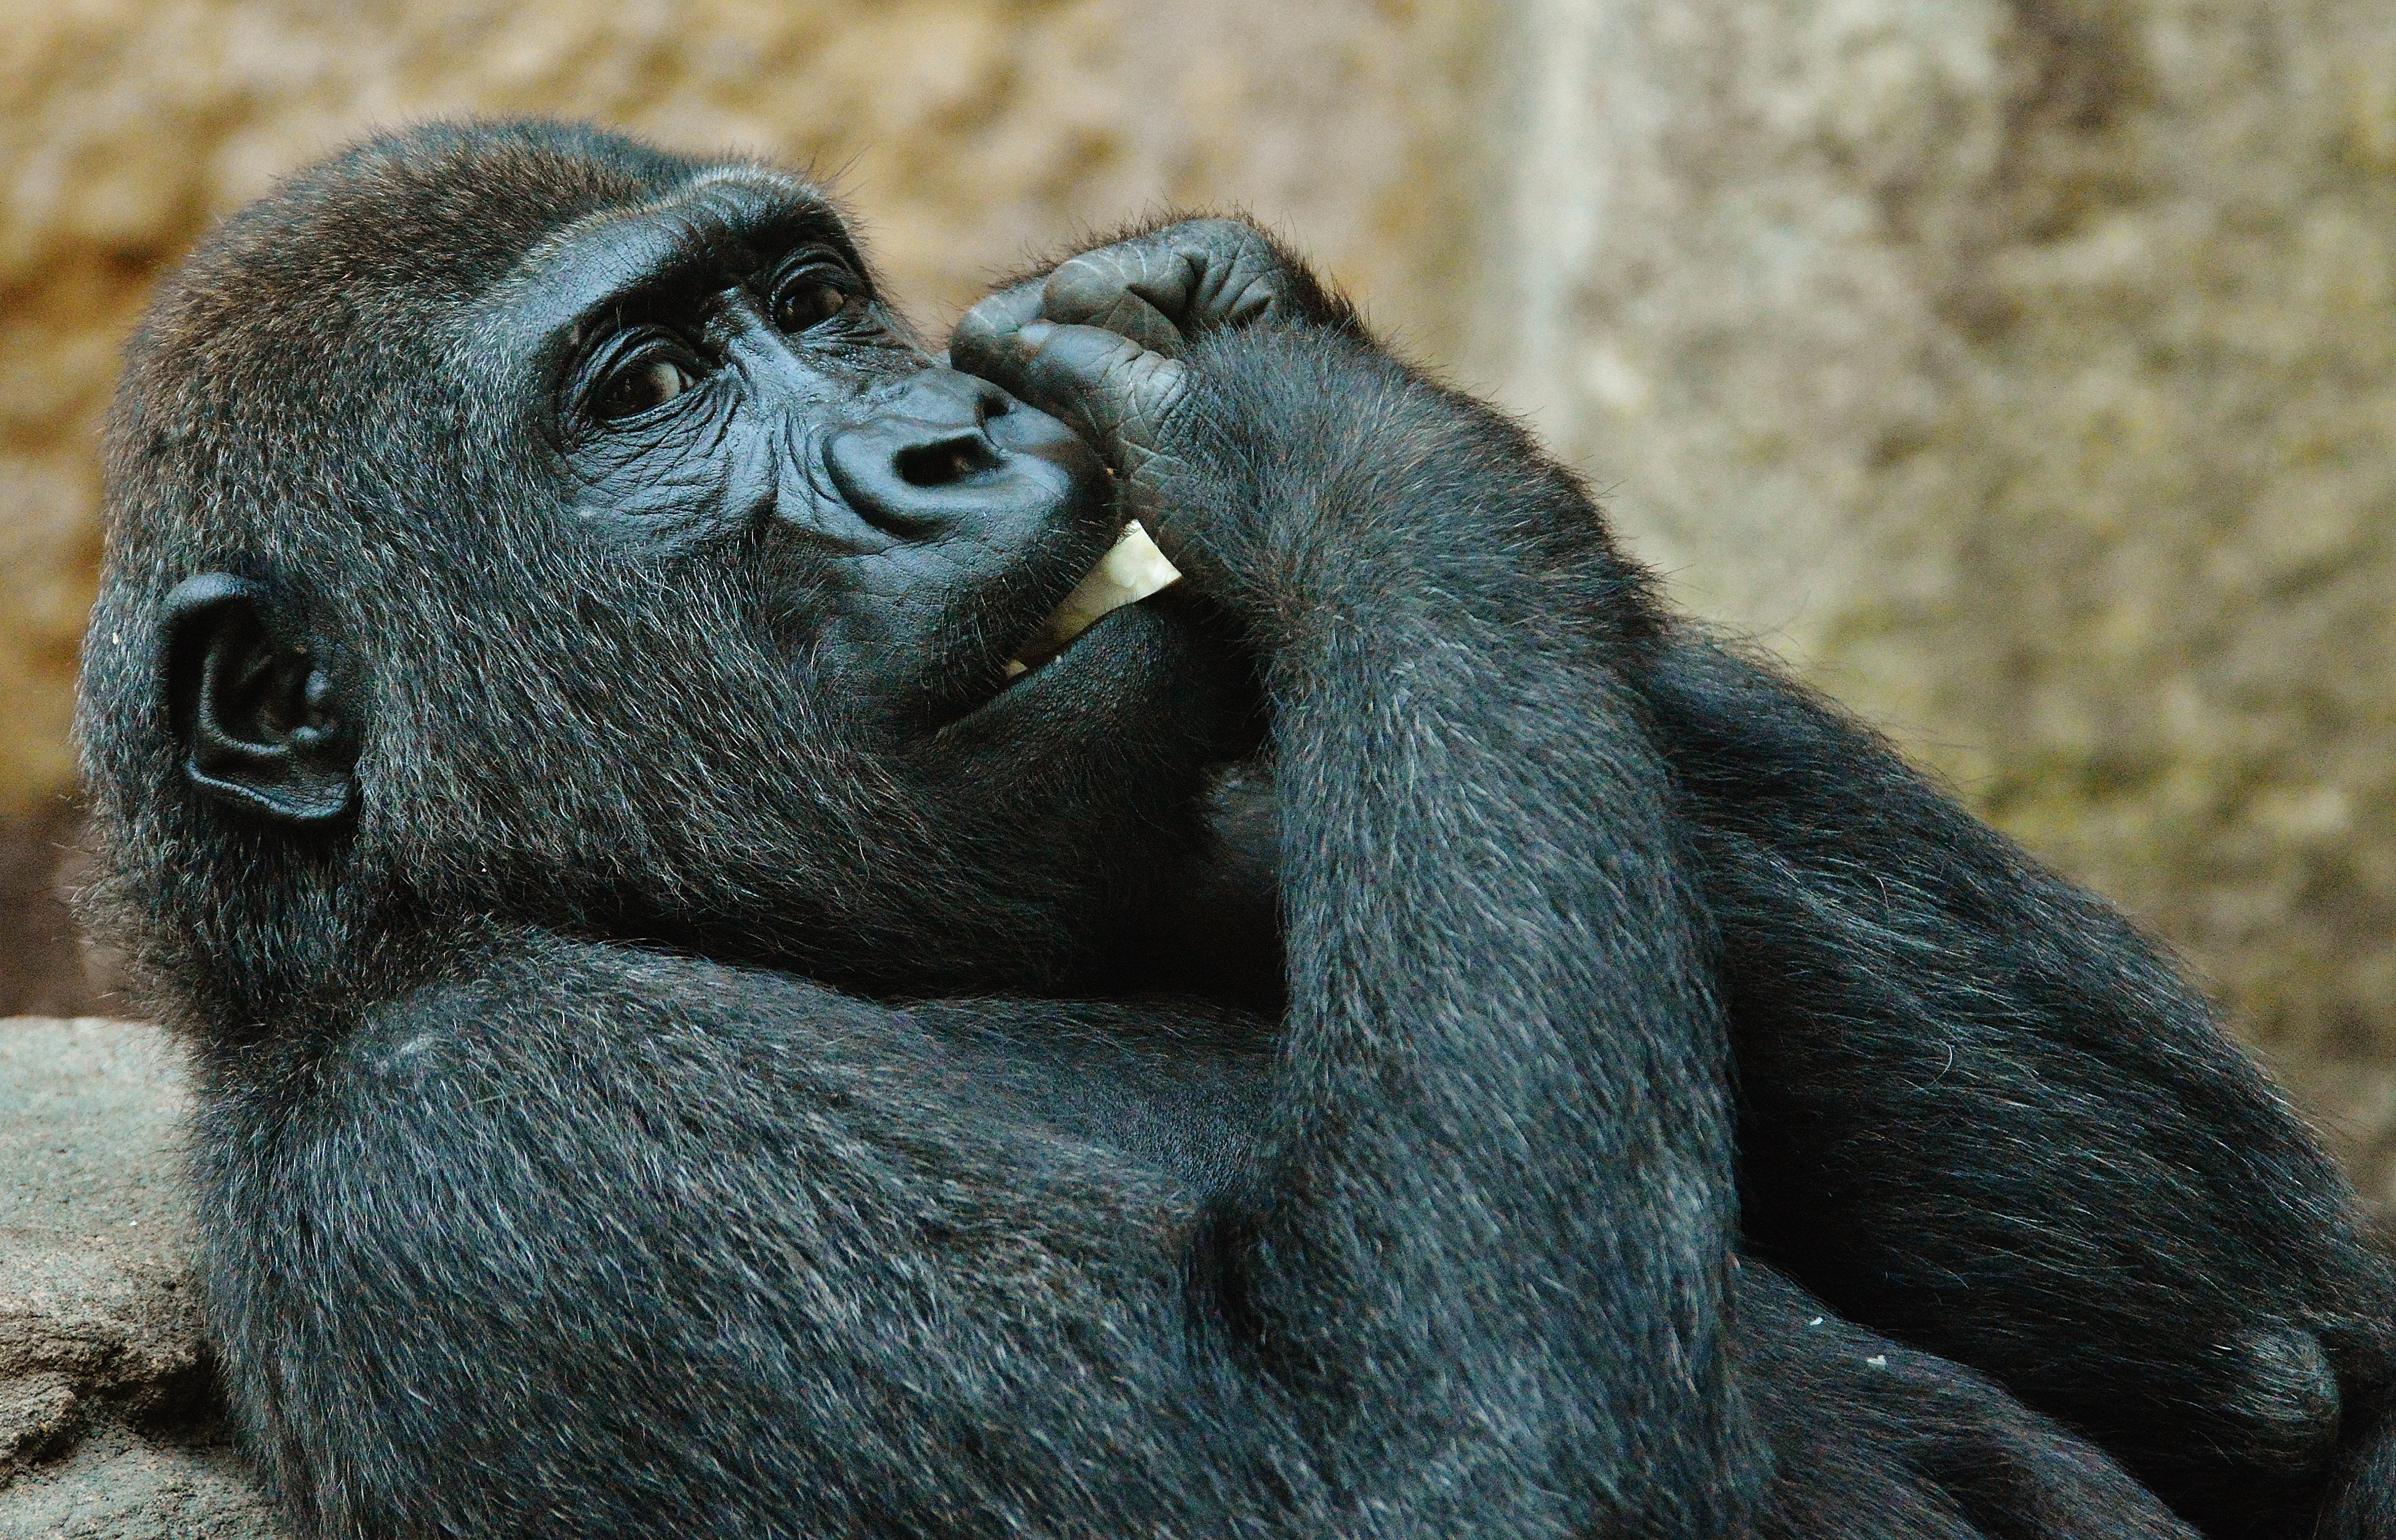
grass, animal, wildlife, zoo, fur, mammal, monkey, eat, fauna, primate, gorilla, chimpanzee, wild animal, cool image, snout, temple, cool photo, munich, organism, tierpark hellabrunn, western gorilla, great ape, common chimpanzee, terrestrial animal